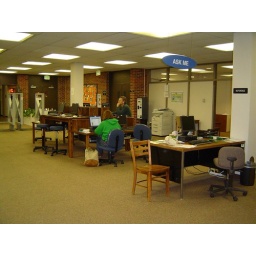
The Reference desk is in the foreground, with a view of the Refcore workstations and the library entrance beyond.